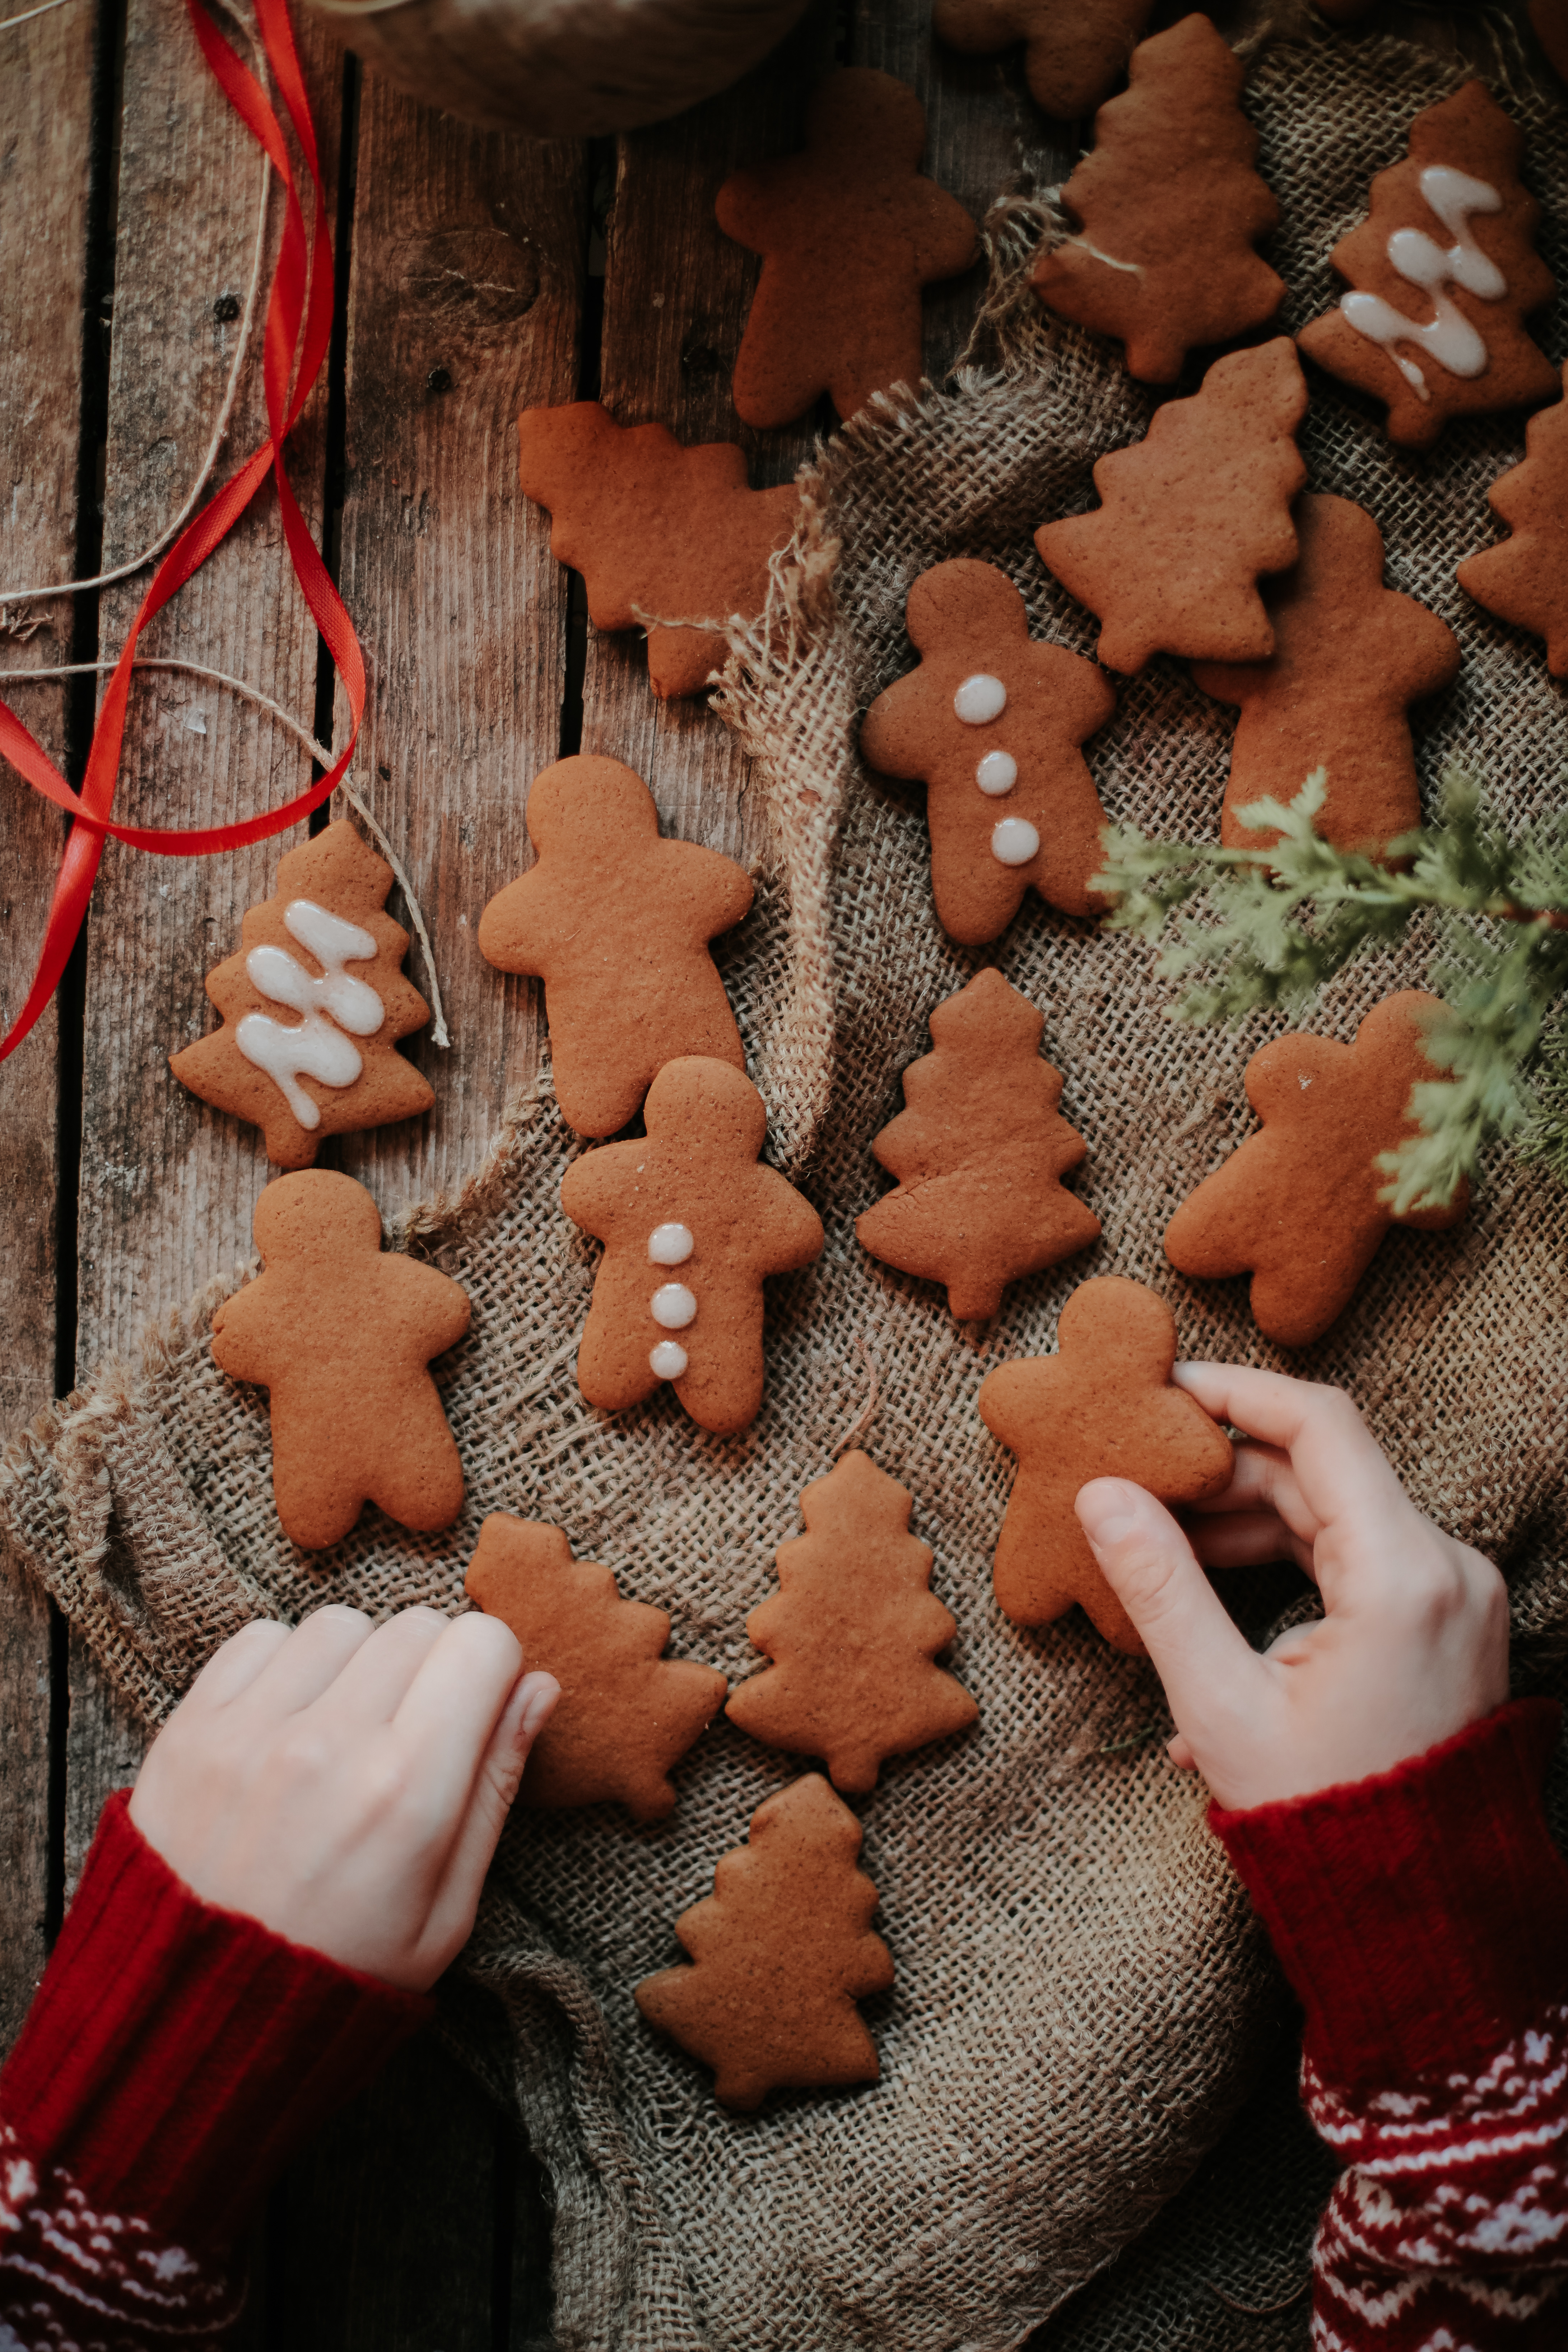
leaf, brown, hand, wood, gingerbread